Elevator

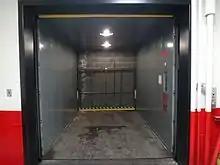
The interior of a freight elevator, shown on a college campus in North Carolina. It is very basic yet rugged for freight loading.

Most elevators are built to provide about 30 to 40 years of service, as long as service intervals specified and periodic maintenance/inspections by the manufacturer are followed. As the elevator ages and equipment become increasingly difficult to find or replace, along with code changes and deteriorating ride performance, a complete overhaul of the elevator may be suggested to the building owners.